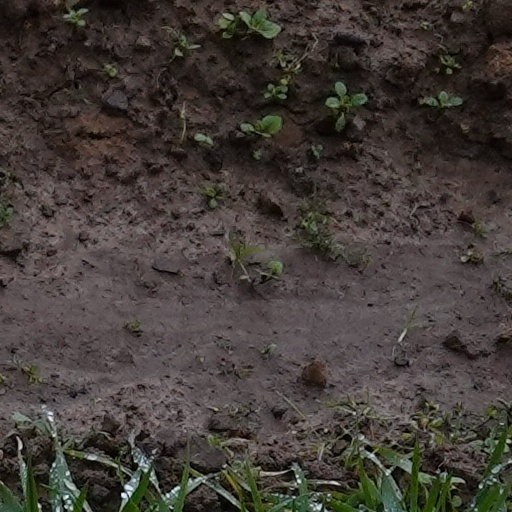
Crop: wheat